Ogden International School

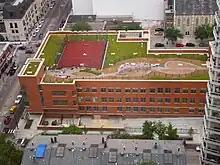
Aerial view of the East (elementary) campus

Ogden International School of Chicago is a public K-12 school in Chicago, Illinois founded in 1857. It is a part of Chicago Public Schools (CPS). It maintains three campuses: East Campus with elementary grades, Jenner Campus with middle school and preschool grades, and West Campus with high school grades. East Campus is located in Gold Coast area of the Near North Side, and West Campus is located in West Town. Effective September 2018 gained an additional campus, the former Jenner School campus in the Cabrini-Green area. The grade alignments are: Kindergarten through Grade 4 at the East Campus, Pre-Kindergarten and Grades 5–8 at Jenner, and grades 9–12 at the West Campus.